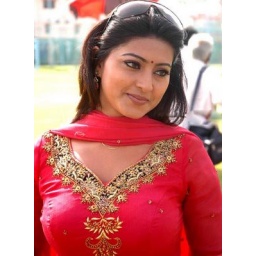
Sneha looking hot in red dress